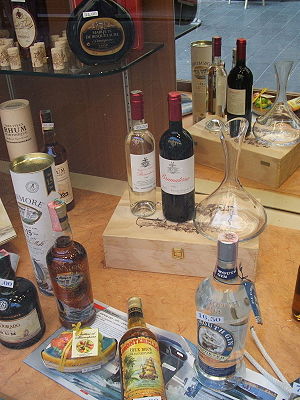
Drik
Diverse alkoholiske drikkevarer på flaske
En drik eller drikkevare er en flydende væske, som kan optages oralt.